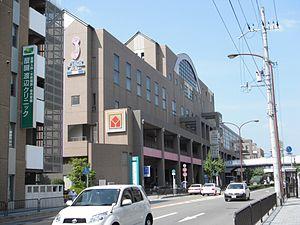
Daigo est une station du métro de Kyoto sur la ligne Tōzai dans l'arrondissement de Fushimi à Kyoto.